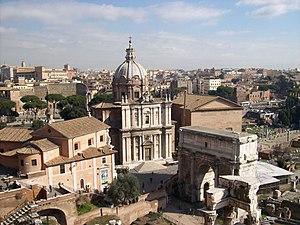
Dans cette liste des édifices du Forum Romain sont recensés tous les monuments qui ont été construits sur et autour de l'esplanade du Forum, depuis la fondation de la ville jusqu'au début du VIIᵉ siècle, ainsi que les églises chrétiennes édifiées ou aménagées dans des bâtiments antiques depuis le VIᵉ siècle.